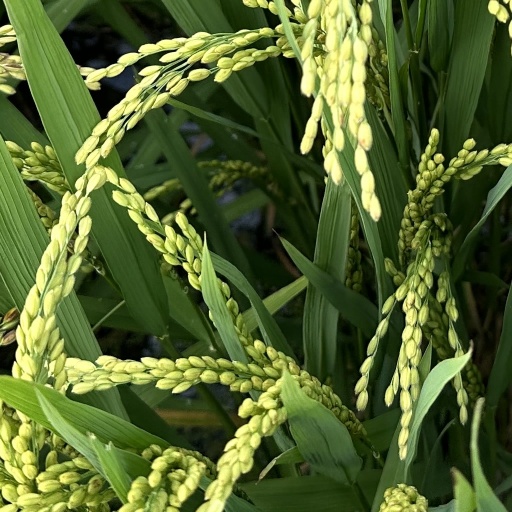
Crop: rice